Shemya

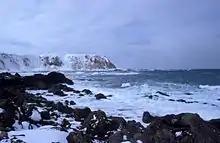
Shemya Island north shore

In 1943, a United States Air Force radar surveillance, weather station, aircraft refueling station, and a runway opened on Shemya and are still in operation. At its peak in the 1960s, the station, originally Shemya Air Force Base or Shemya Station, had 1,500 workers. In 1956, Northwest Airlines leased Shemya Island from the U.S. government to use as a refueling station on their North Pacific route. According to Northwest's website, that made them "the first airline to operate its own airport." Northwest was operating Lockheed Constellation L-1049G model propliners on its "Orient Express" service between the U.S. and Asia in 1956.